List of tallest buildings in Lisbon

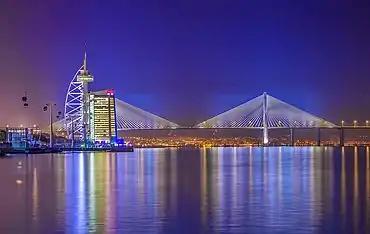
Vasco da Gama Tower, an observation tower, is the tallest structure in Lisbon since 1998, with a hotel adjacent since 2012.

Lisbon is the 11th most populous urban area in the European Union, with a population of 2.7 million. City and its metropolitan area has four skyscrapers above and total about 20 skyscrapers above . Nearly ten buildings were built in the last few years, after 2000. Most buildings are offices, the rest are hotels and residential buildings. Several high-rise buildings are located in the Parque das Nações. The tallest building in Lisbon is the Monsanto Tower.